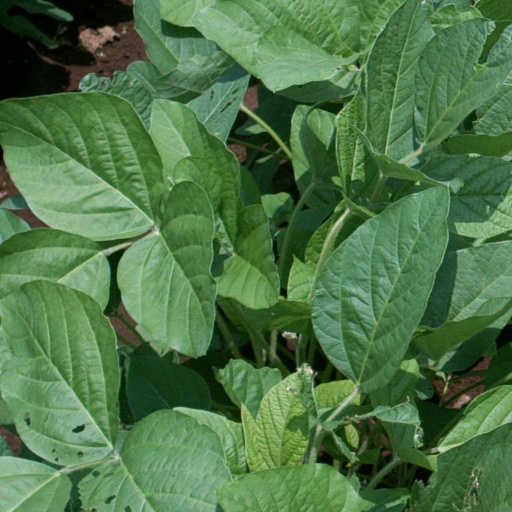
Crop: soybean